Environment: real
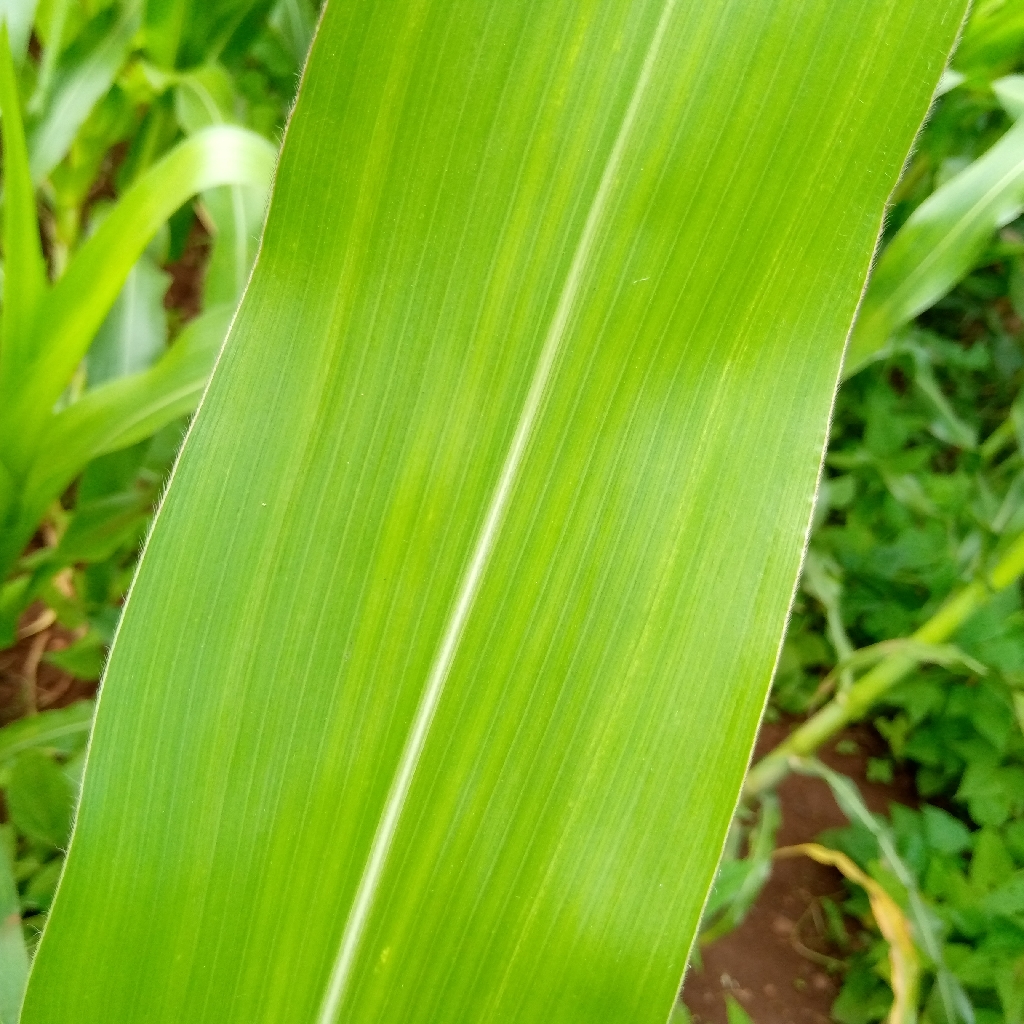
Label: healthy